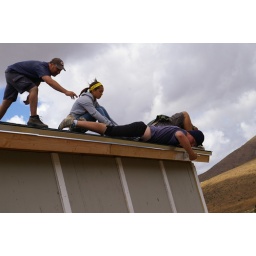
Site 14 outside Tecate Mexico building a house by the TKA students.